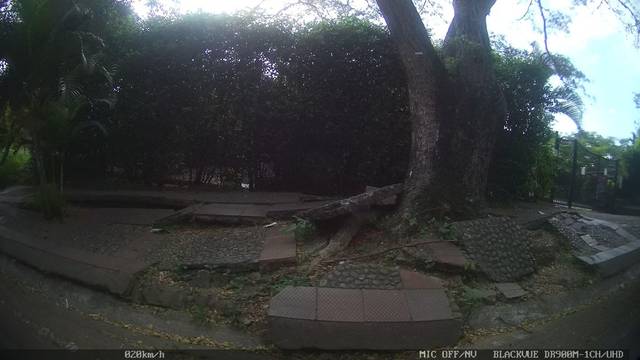
Region: Colombia
Coordinates: 3.452, -76.558